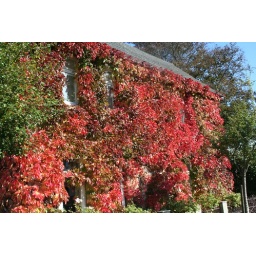
red house in Laboe/Kiel, Germany